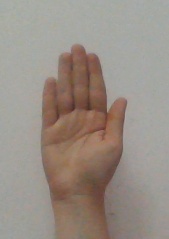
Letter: seen